Six Million and One

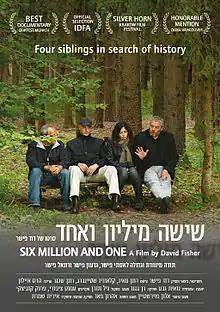
film poster

Six Million and One (Hebrew: שישה מיליון ואחד) is a 2011 Israeli documentary film, a Fisher Features Ltd. release, written directed and produced by David Fisher. This is the third and final film in the family trilogy created by Fisher after "Love Inventory" (2000) and "Mostar Round-Trip" (2011).